South Asian diaspora

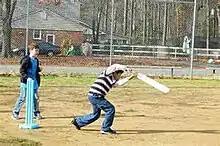
A member of the diaspora playing cricket in Virginia, America.

In general, South Asians have a complicated relationship to sport, as it can allow for cultural continuity in certain ways but can be used in other ways to disrupt negative social and physical perceptions of the diaspora.